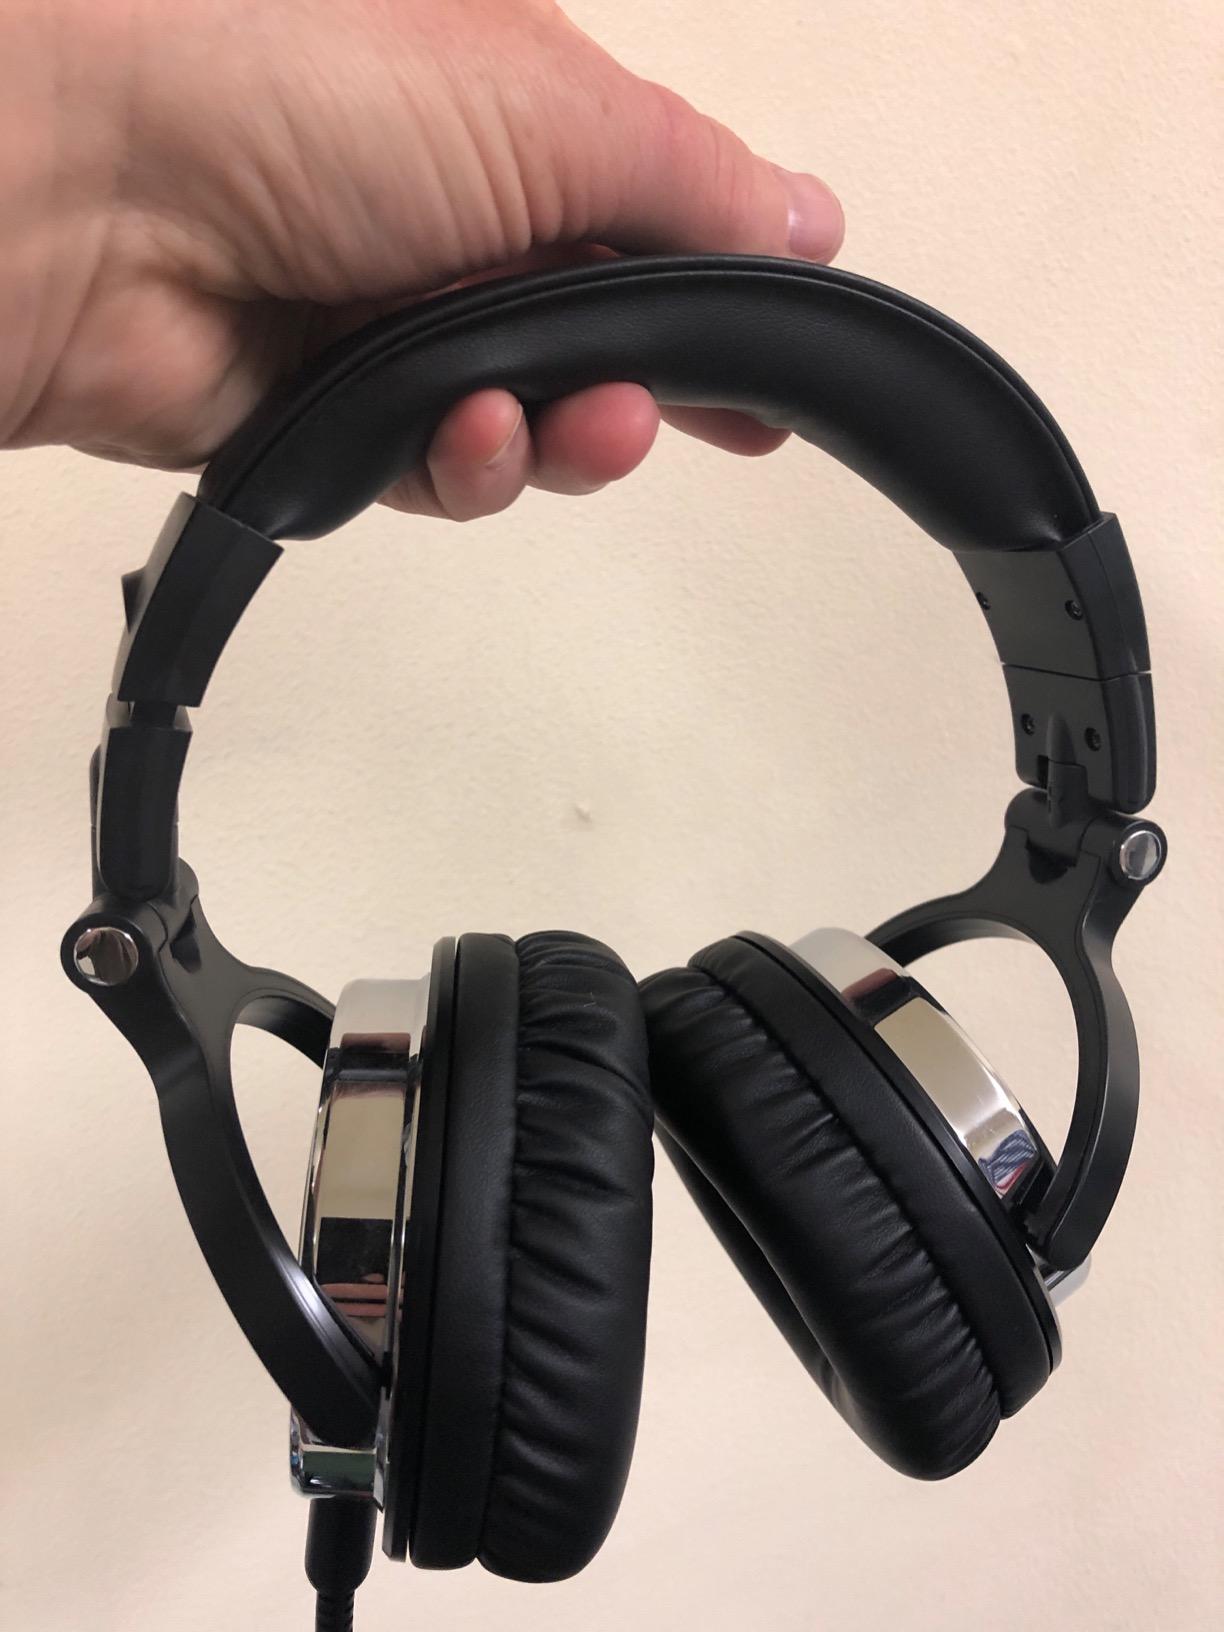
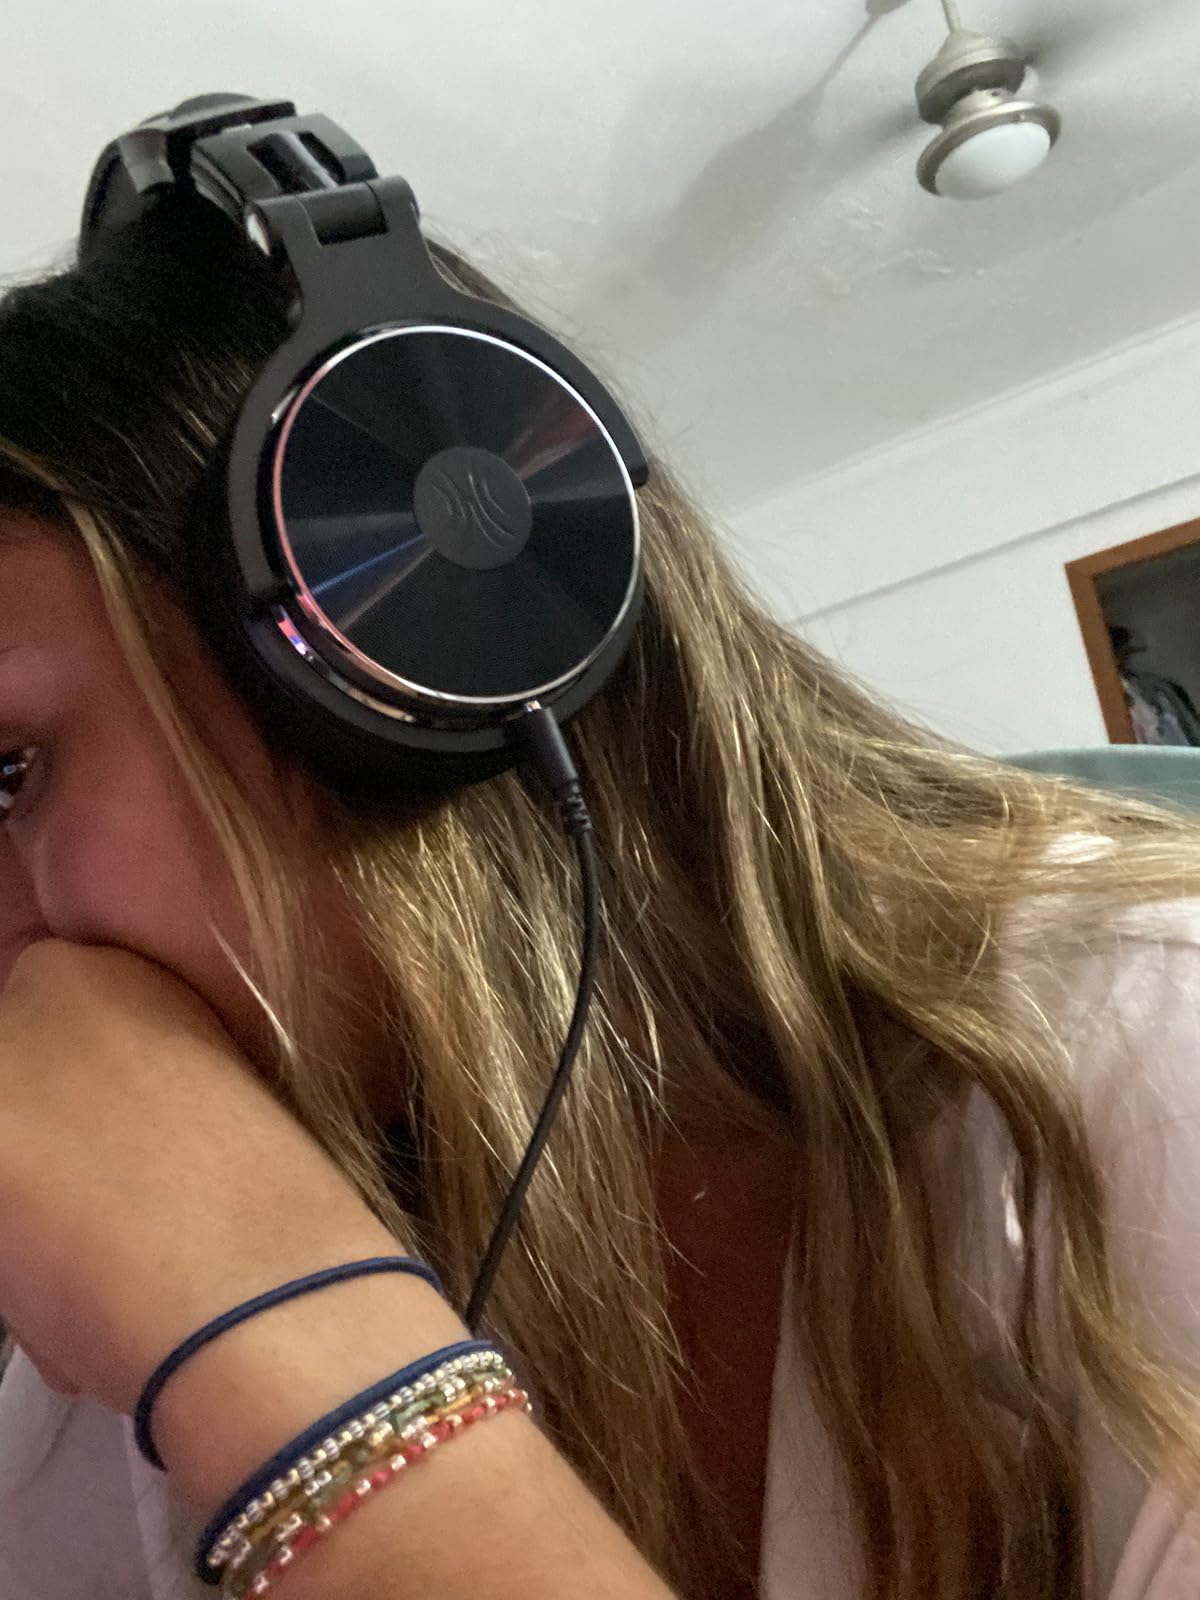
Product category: headphones
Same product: yes